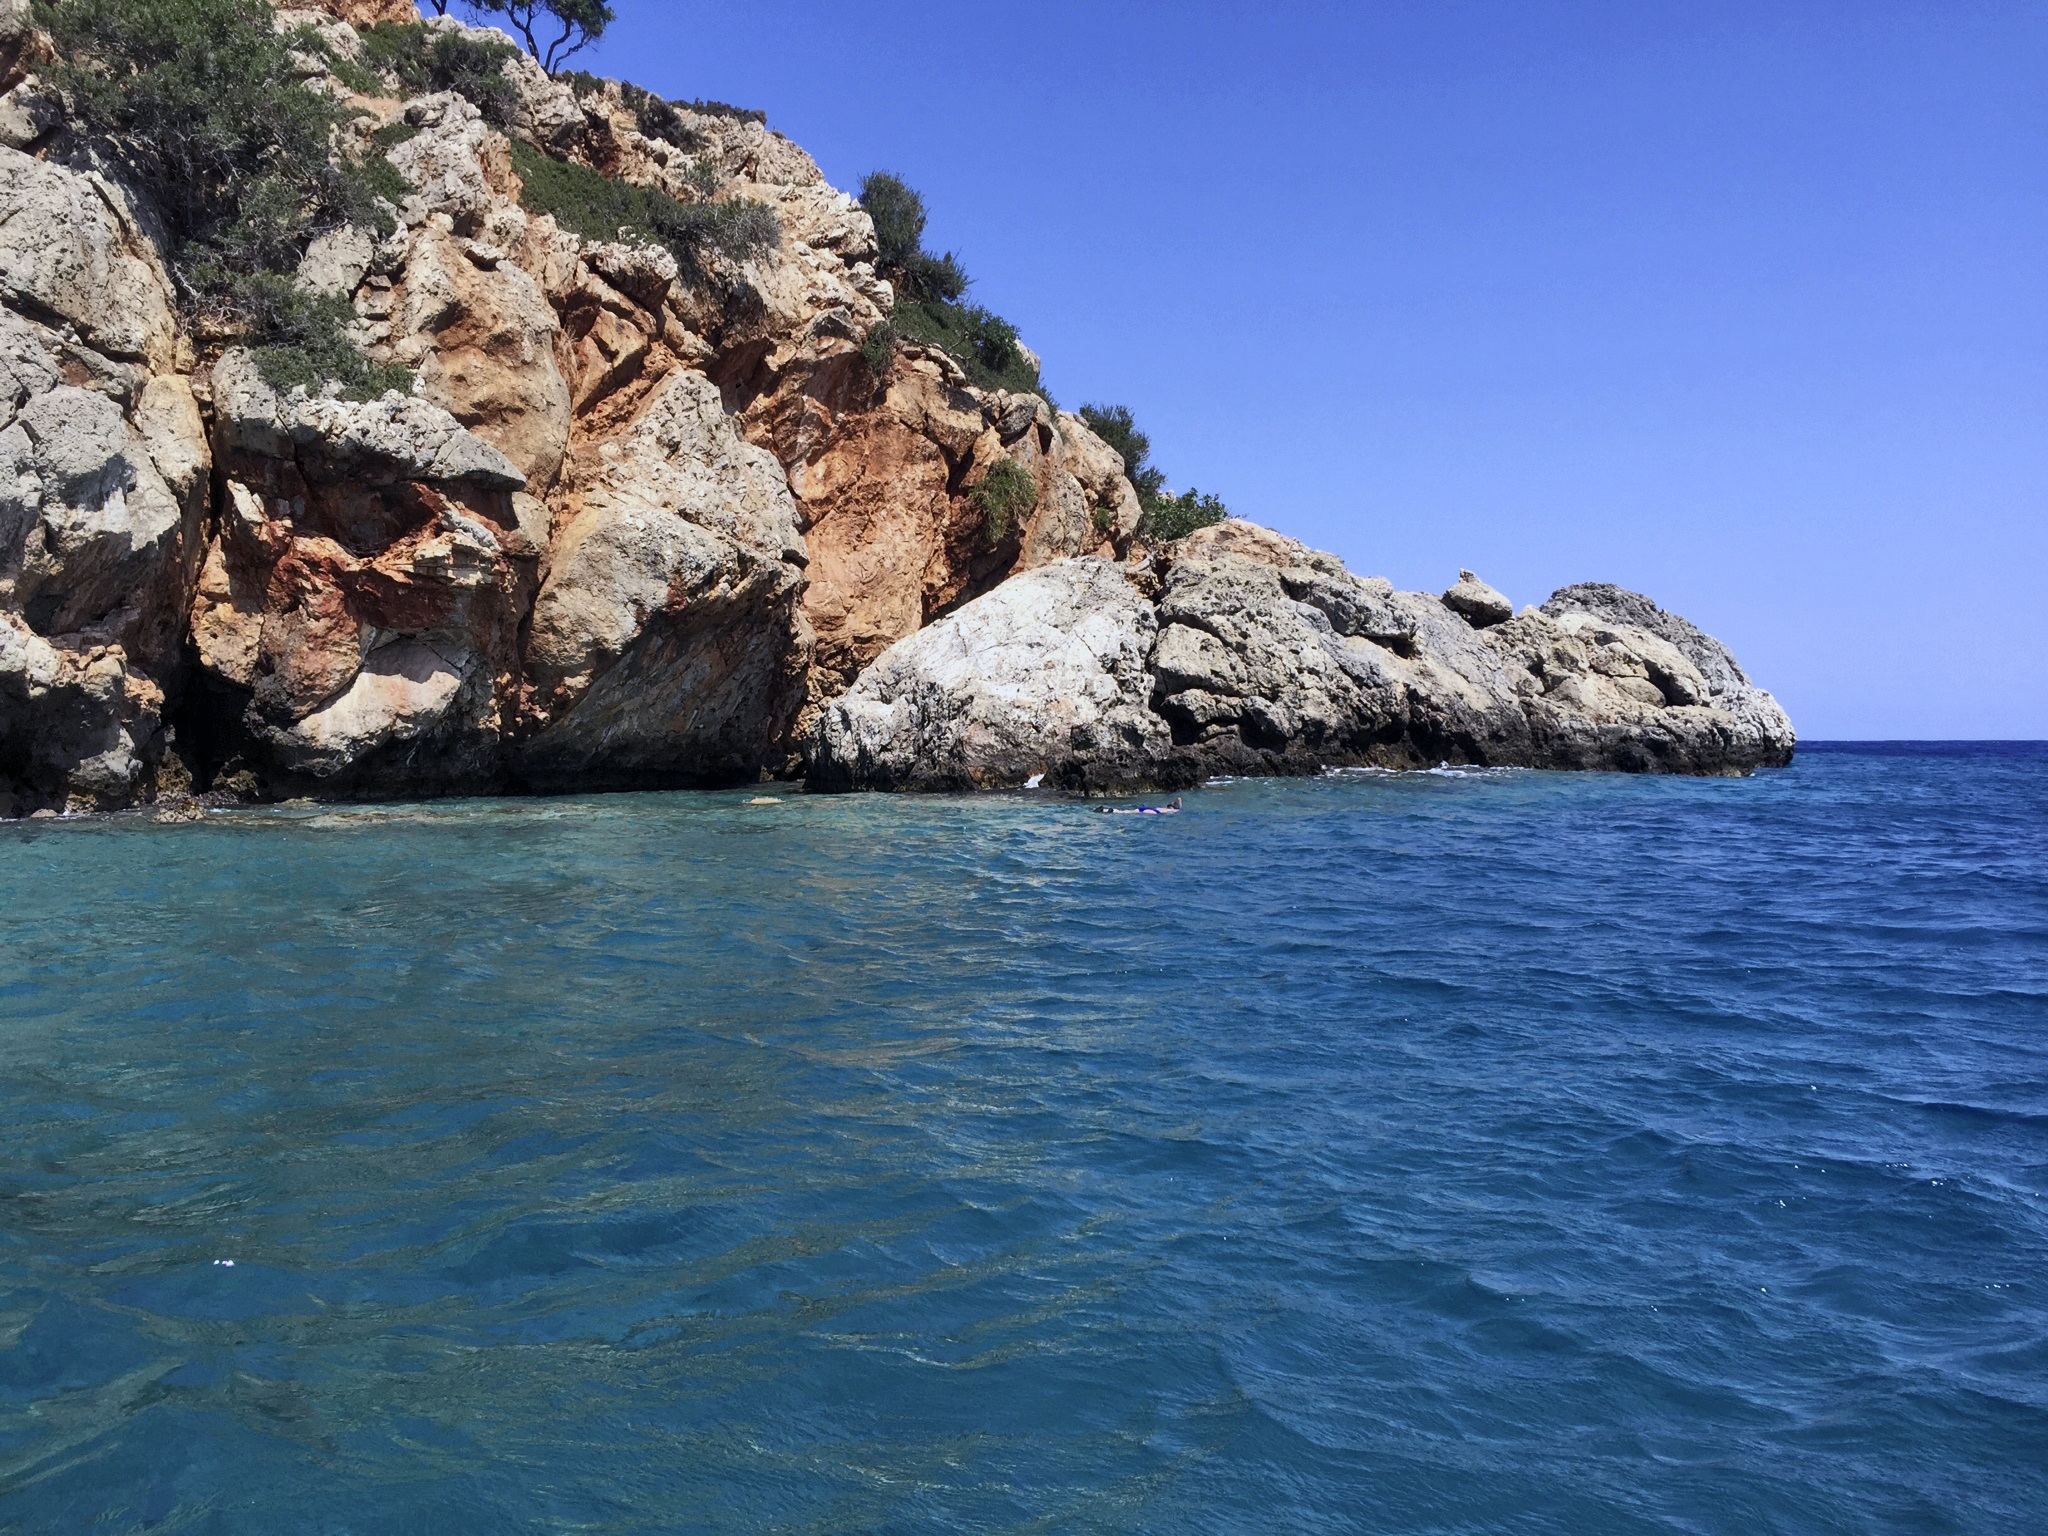
beach, sea, coast, water, rock, ocean, sun, sport, shore, wave, vacation, travel, recreation, cliff, clear, swim, cove, vehicle, holiday, bay, blue, lifestyle, terrain, coral, reef, rocks, mask, fun, snorkel, turquoise, cape, islet, landform, geographical feature